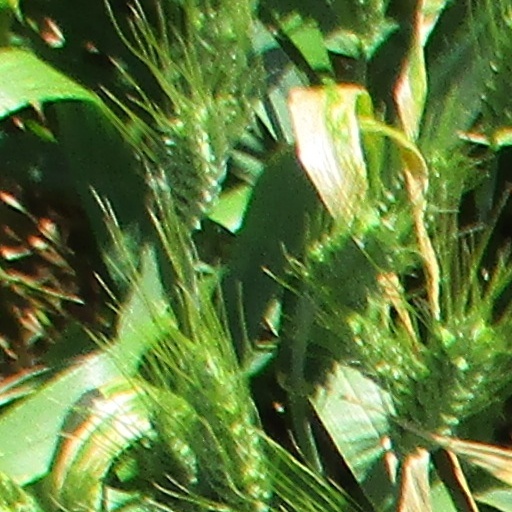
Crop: wheat